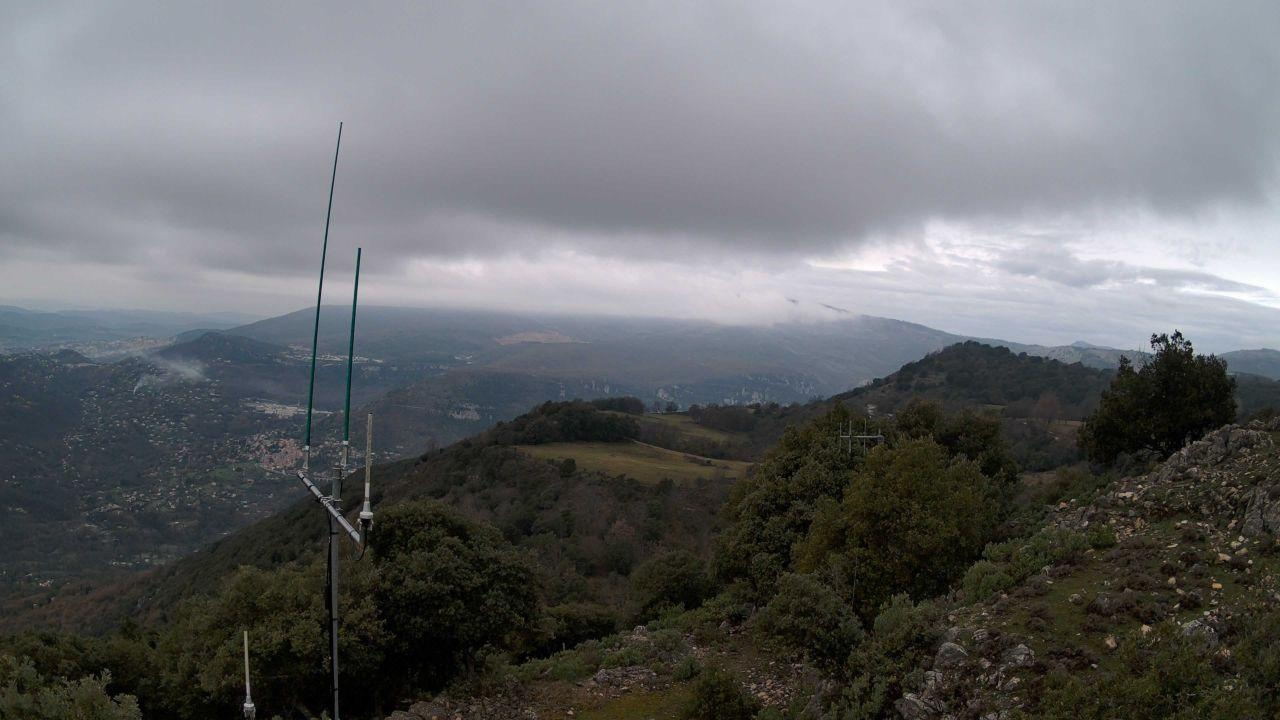
Fire: no
Smoke: yes